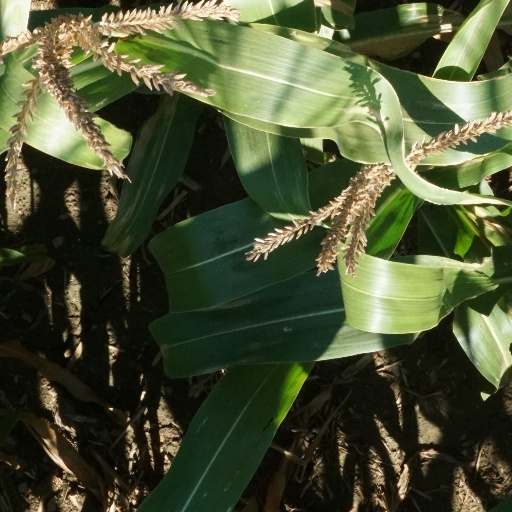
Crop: maize; corn